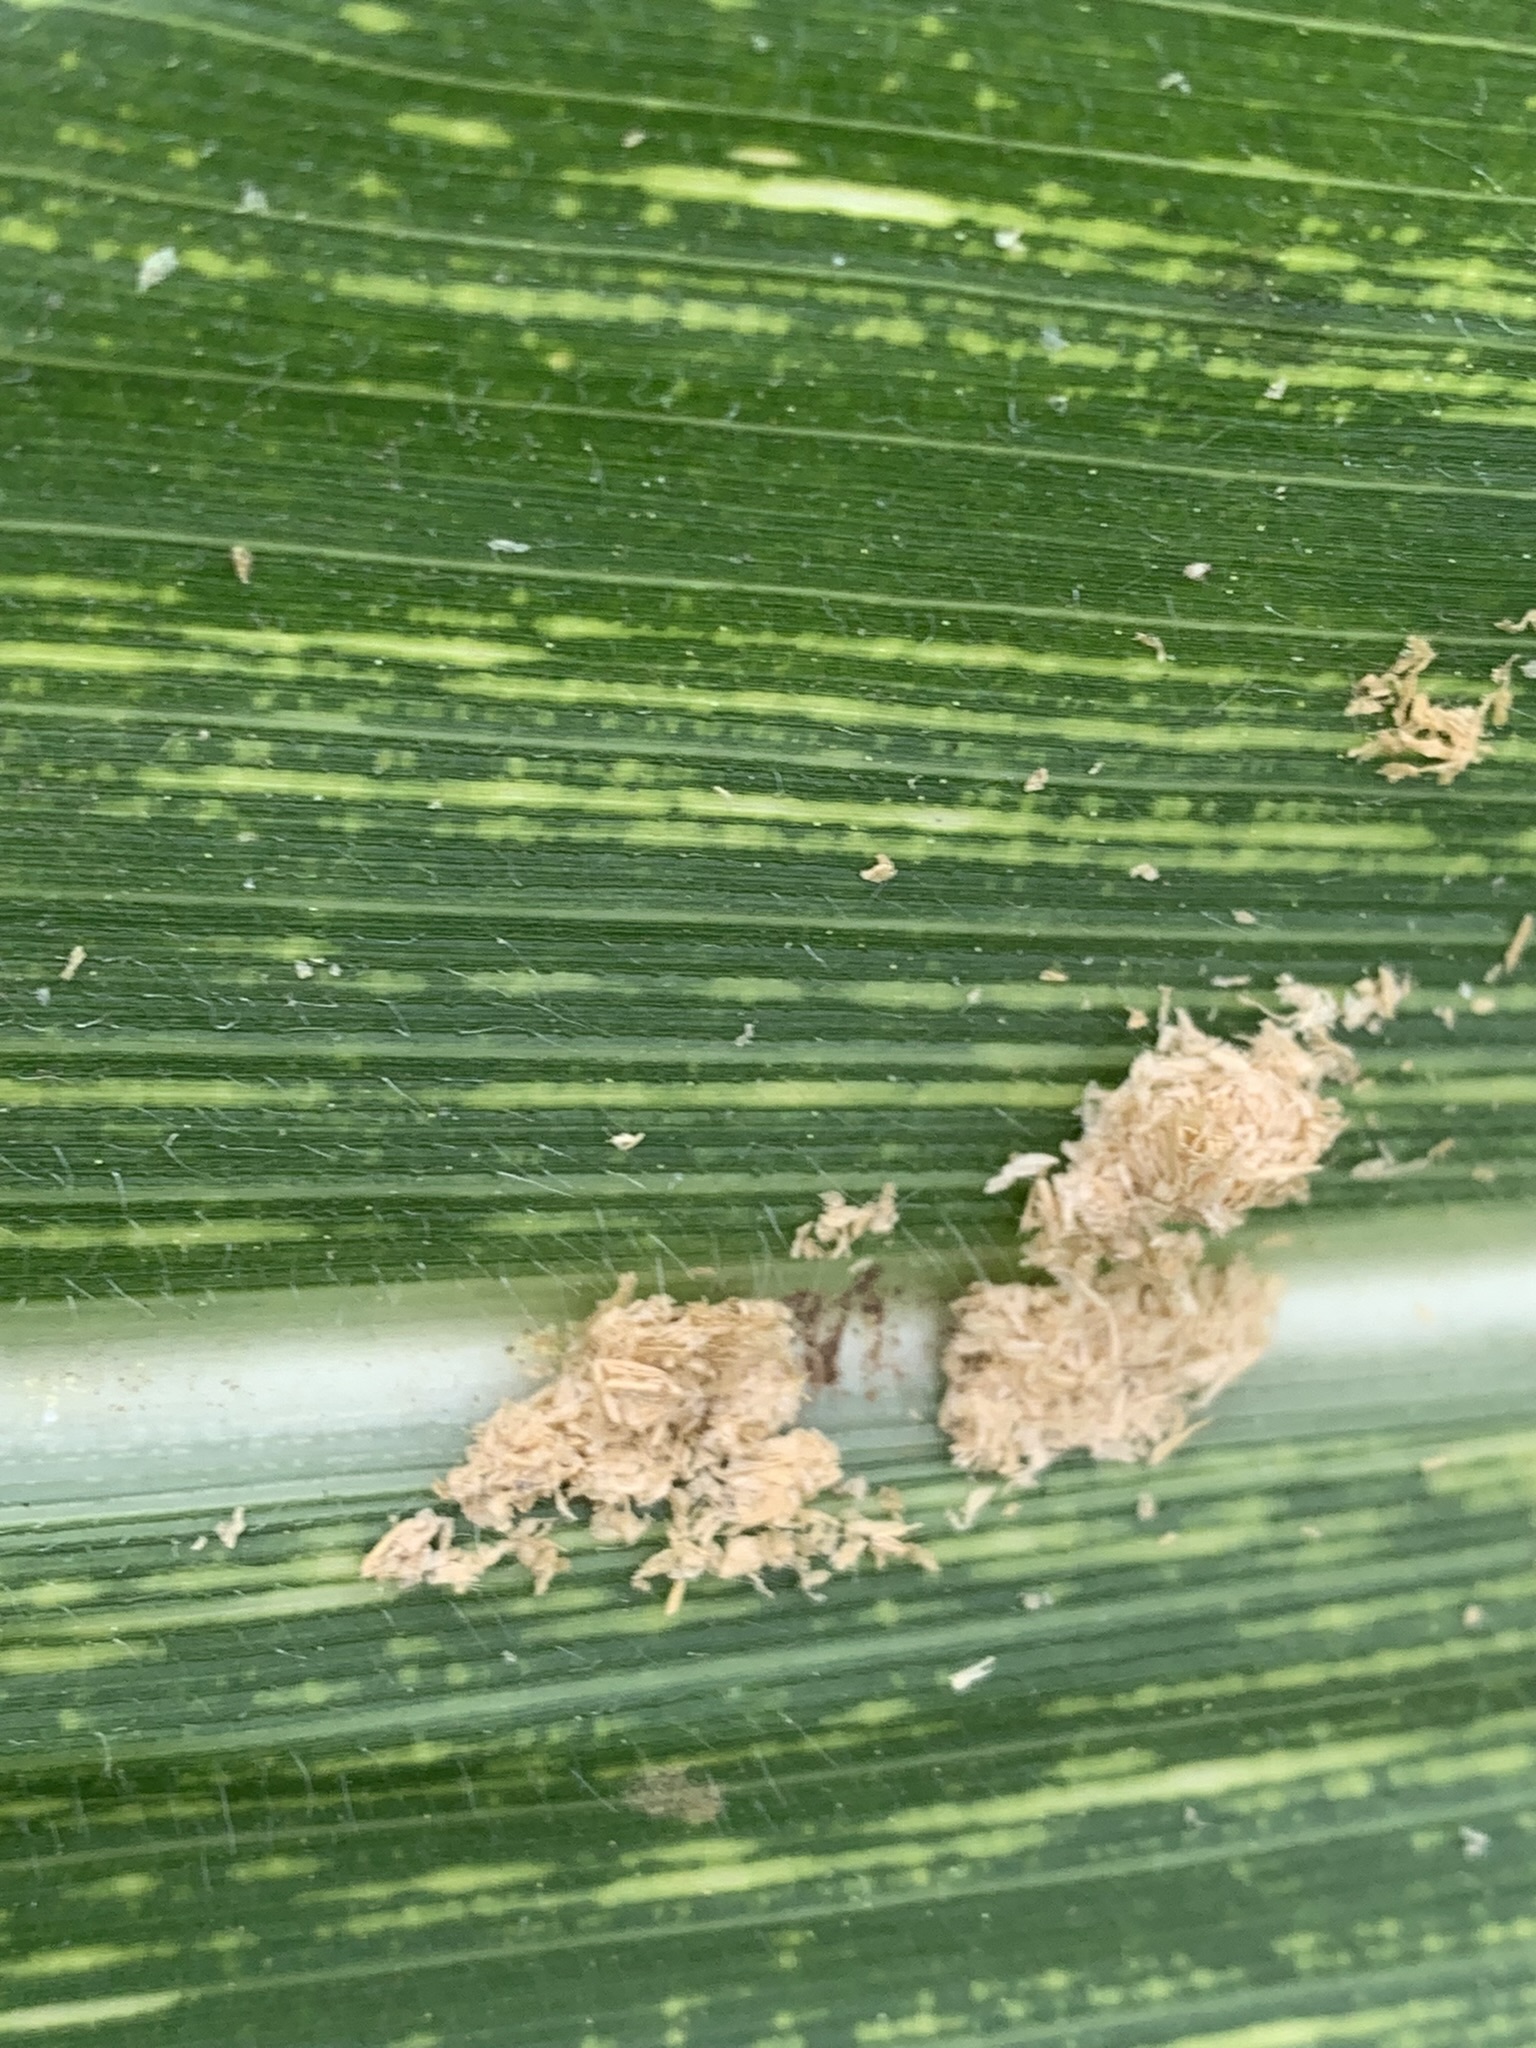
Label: MSV